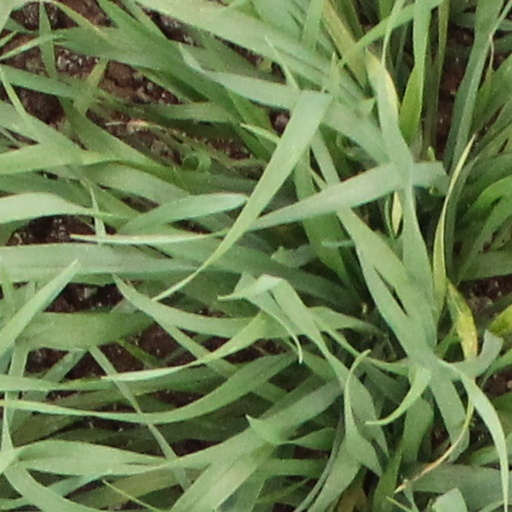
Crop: wheat